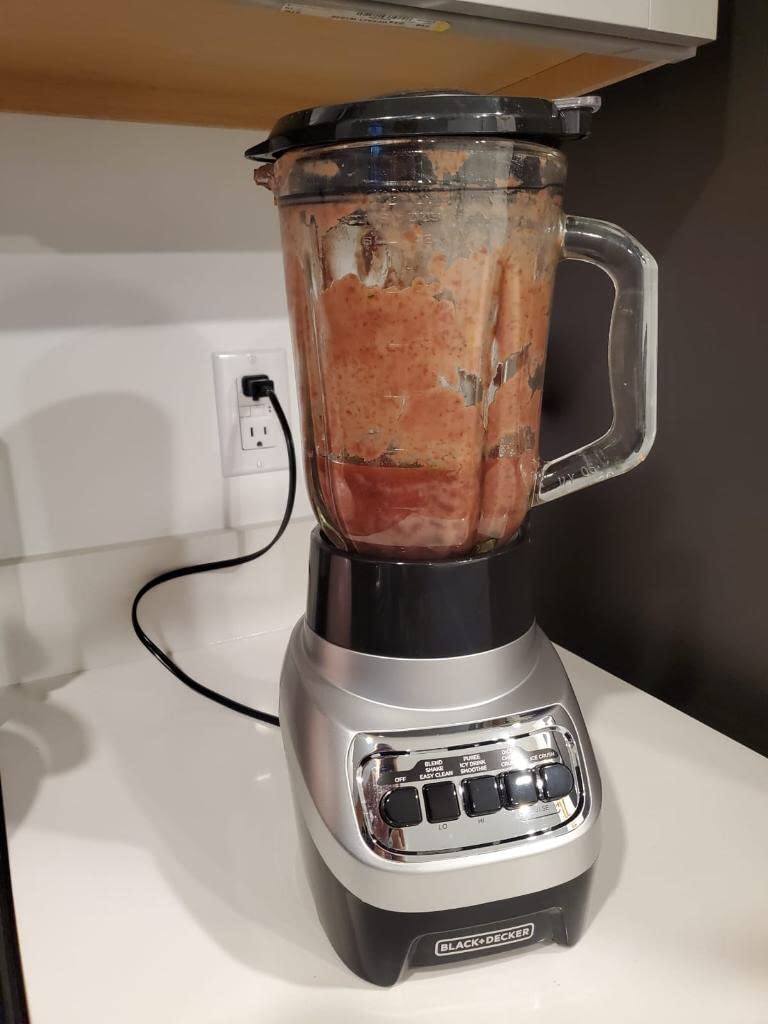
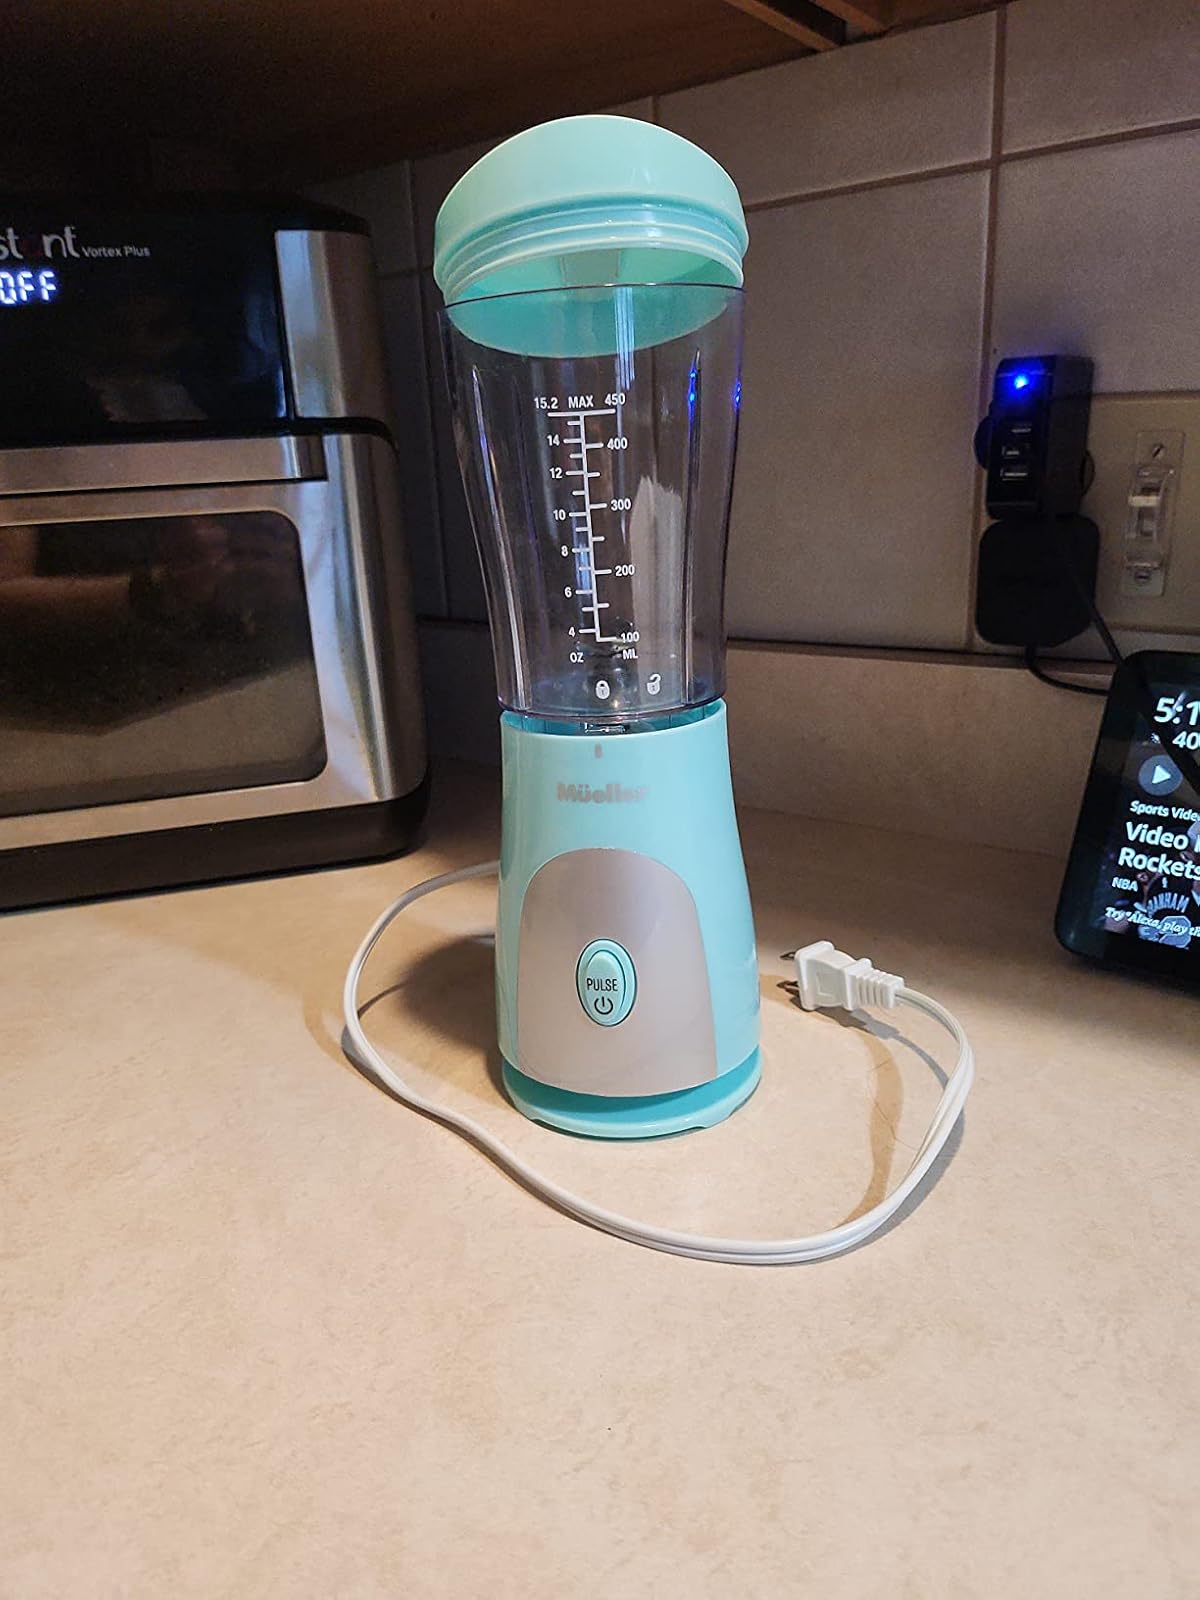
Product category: items_blender
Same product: no